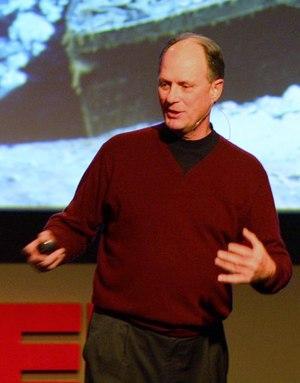
L'épave du Titanic, paquebot de la White Star Line, repose à 3 821 mètres de profondeur dans l'Atlantique Nord à quelques kilomètres de l'endroit où il a sombré le 15 avril 1912 à 2 h 20 du matin. Objet de fantasmes depuis la catastrophe, l'épave est recherchée pendant de nombreuses années. Des projets plus ou moins sérieux sont échafaudés pour tenter de renflouer le navire, mais n'aboutissent pas. Les premières recherches sérieuses débutent à la fin des années 1970 à l'instigation du milliardaire Jack Grimm, mais l'épave reste introuvable. Elle est finalement découverte le 1ᵉʳ septembre 1985 par Robert Duane Ballard dans le cadre d'une mission secrète pour la marine américaine. De nombreuses expéditions s'ensuivent de 1986 à 2010.
Robert Duane Ballard, né le 30 juin 1942 à Wichita dans le Kansas, est un scientifique maritime, officier de la United States Navy et explorateur sous-marin à qui l'on doit la découverte, entre autres, des épaves du Titanic et du cuirassé allemand Bismarck. En plus de 100 plongées, il a également permis des avancées sur le plan géologique. Ballard est l'auteur d'une vingtaine d'ouvrages sur les fonds marins.